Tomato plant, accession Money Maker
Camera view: bottom (45 deg); turntable rotation: 180 degrees
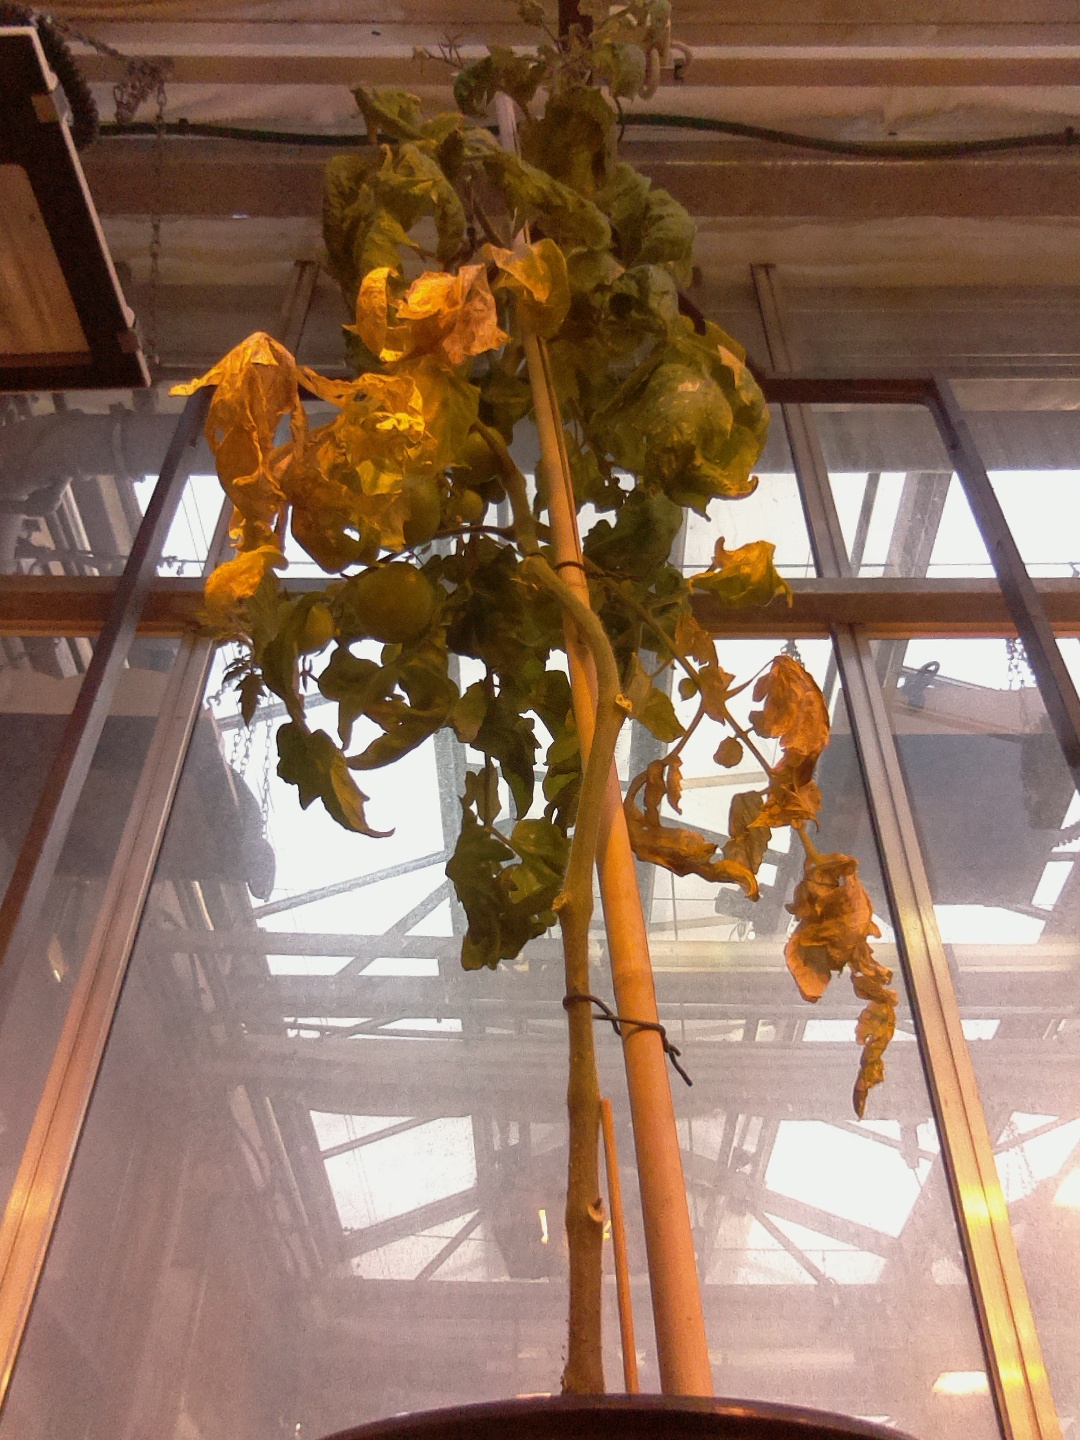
BBCH growth stage 78: 80% -90% of final fruit size